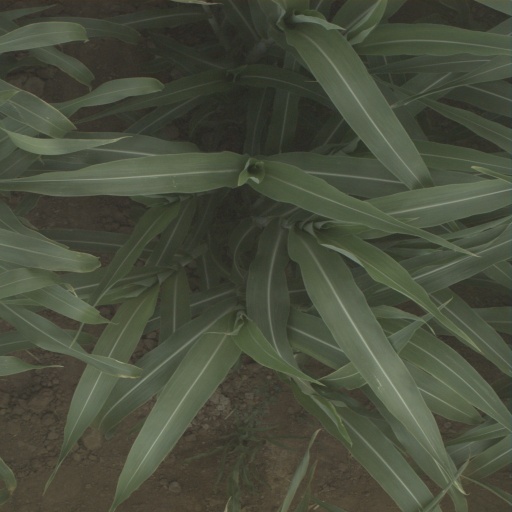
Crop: sorghum